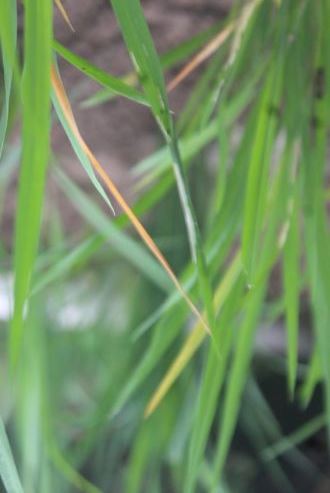
Disease: Tungro